Otaru-Chikkō Station

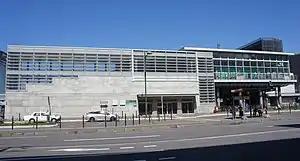
Otaru-Chikkō Station in September 2018

is a railway station on the Hakodate Main Line in Otaru, Hokkaido, Japan, operated by the Hokkaido Railway Company (JR Hokkaido). The station is numbered "S13".